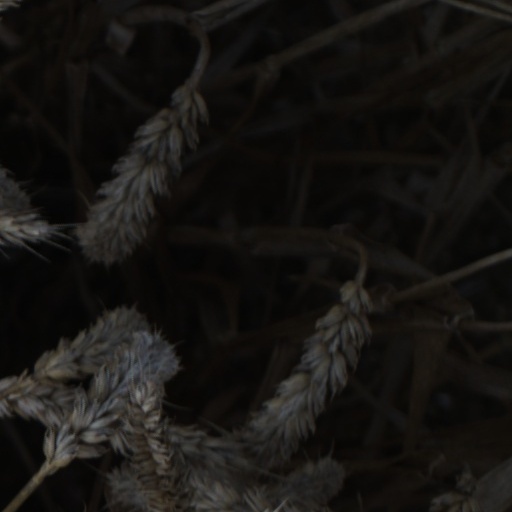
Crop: wheat